Jan Abramowicz

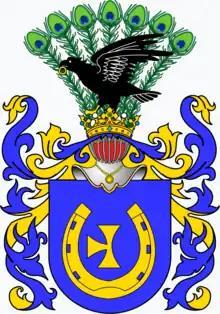

Jan Abramowicz (died 19 June 1602) was a nobleman in the Grand Duchy of Lithuania and one of the leaders of Calvinism in the country. He also propelled the creation of the "Radivilias" epic by encouraging Jonas Radvanas to work on it.